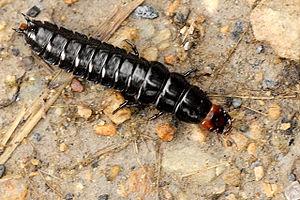
Carabus monilis est une espèce d'insectes coléoptères, membre de la famille des Carabidae et de la sous-famille des Carabinae.